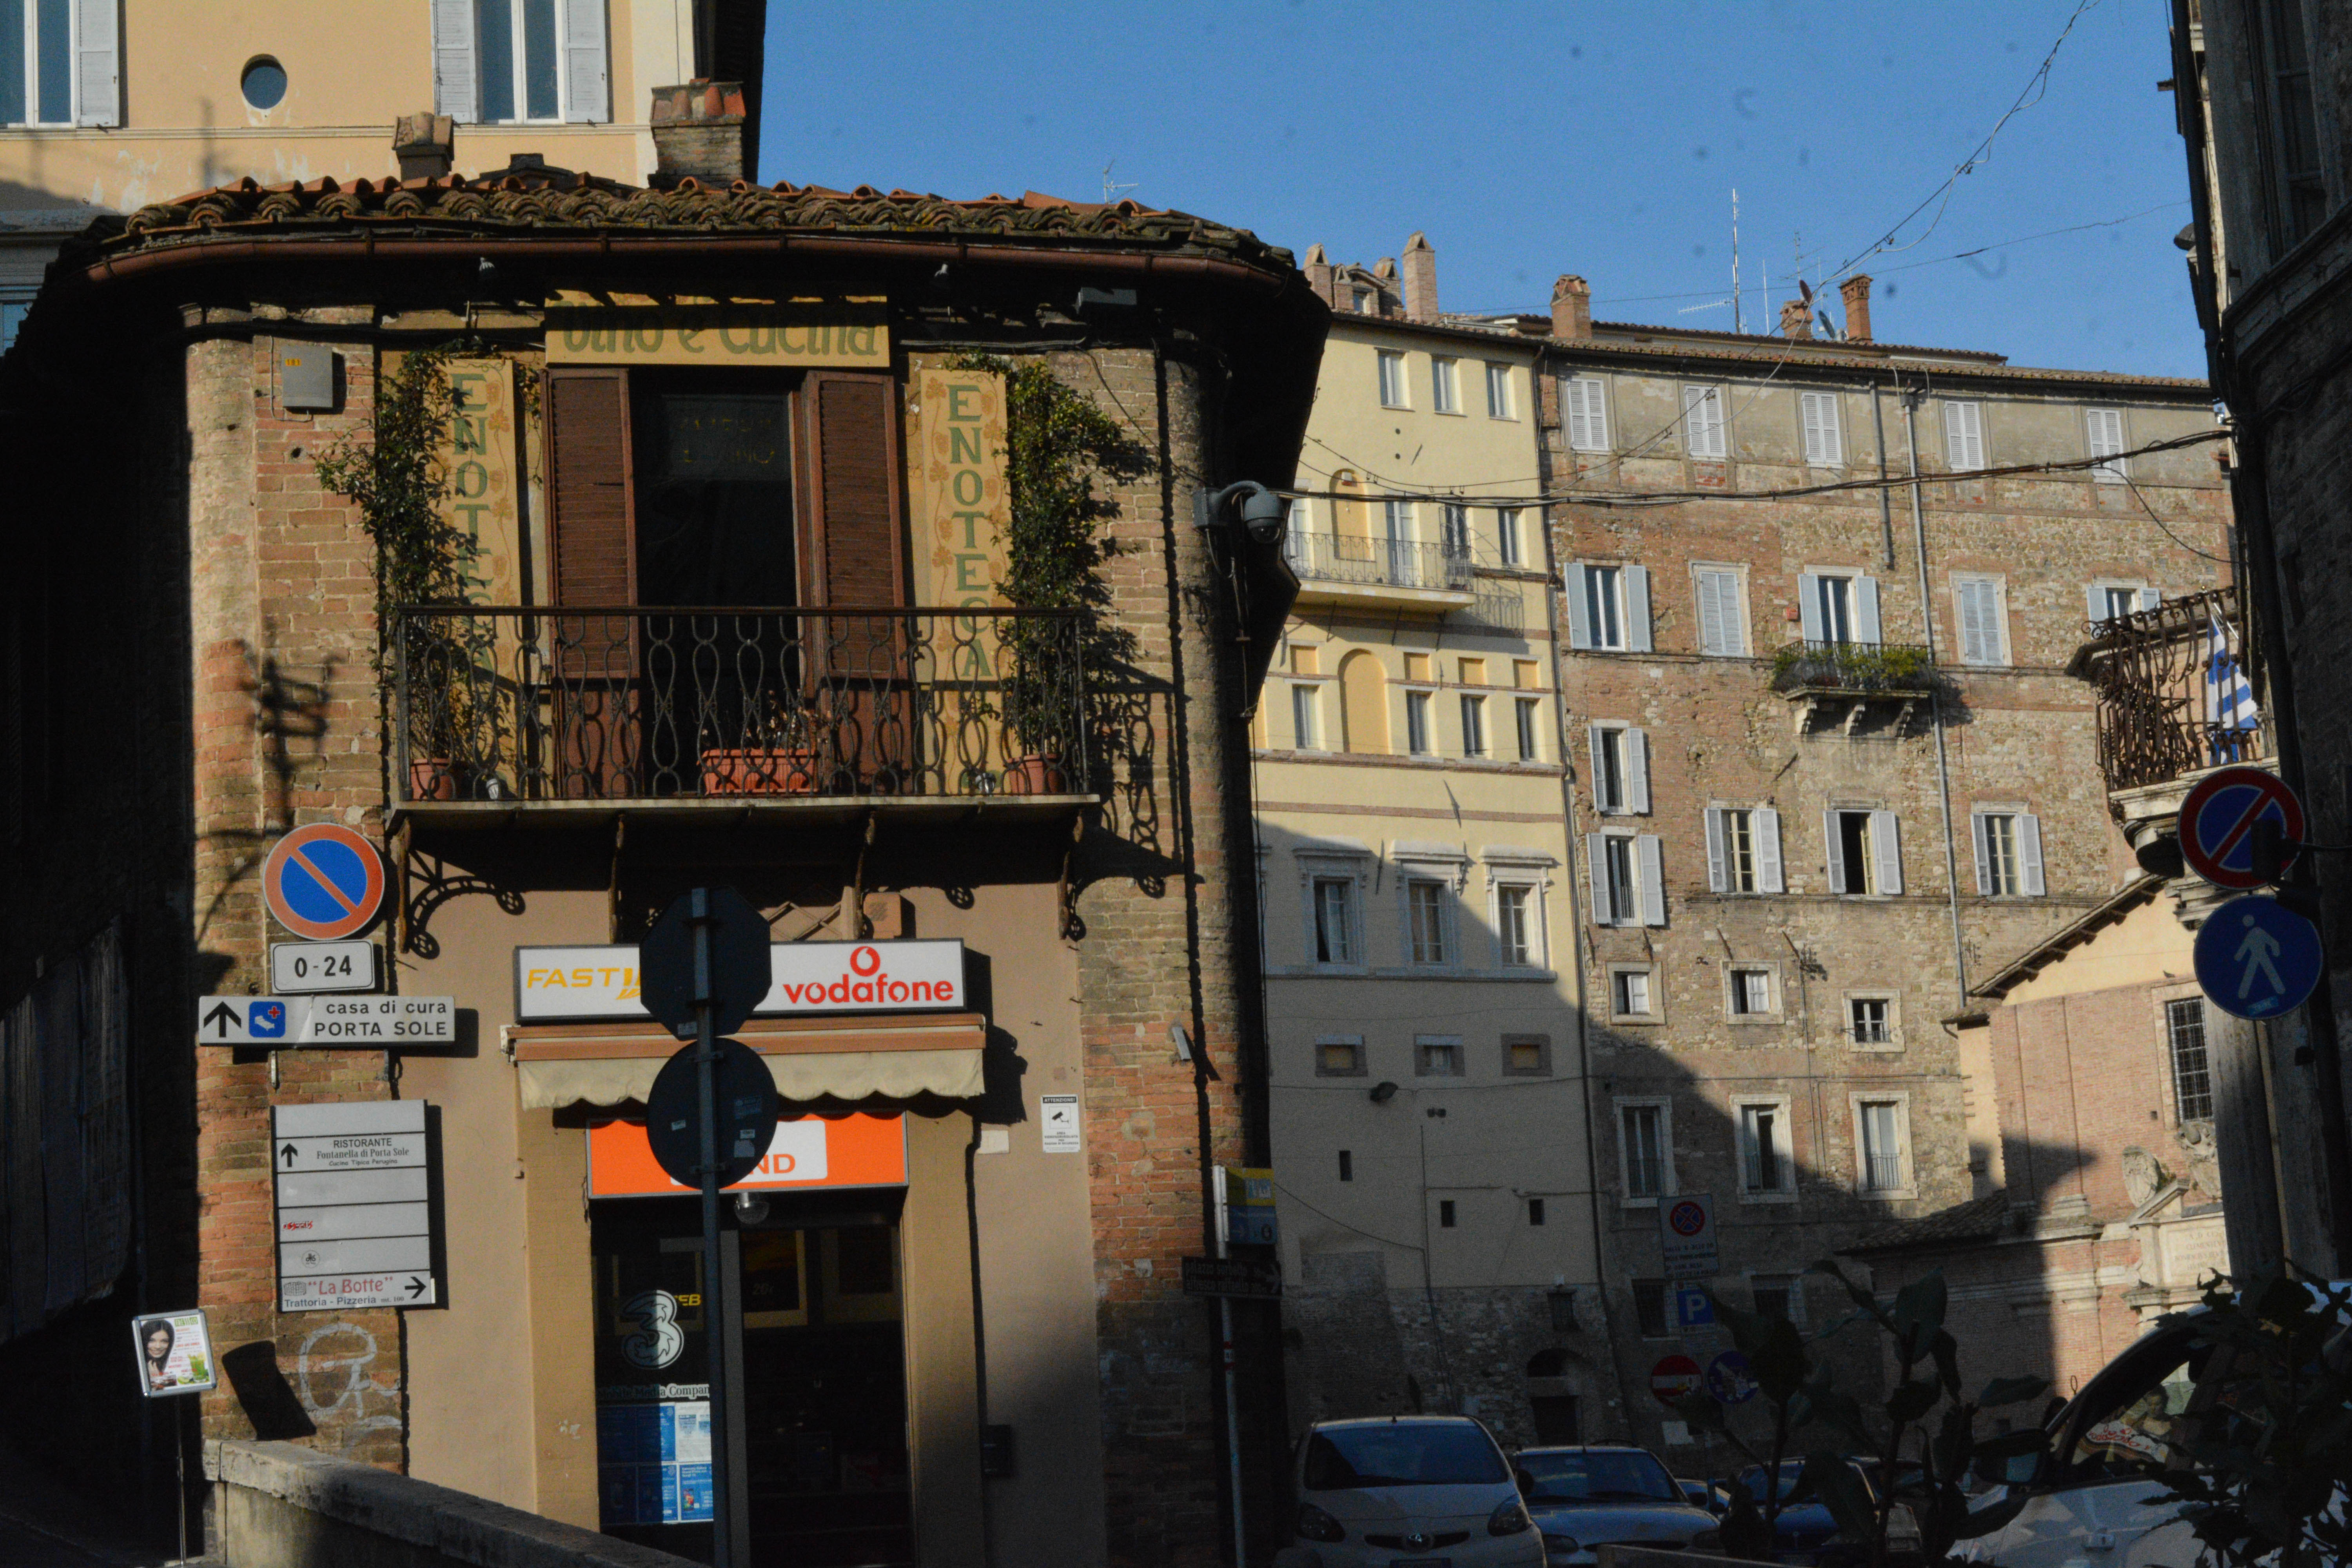
architecture, road, street, house, town, alley, city, downtown, facade, infrastructure, neighbourhood, urban area, human settlement